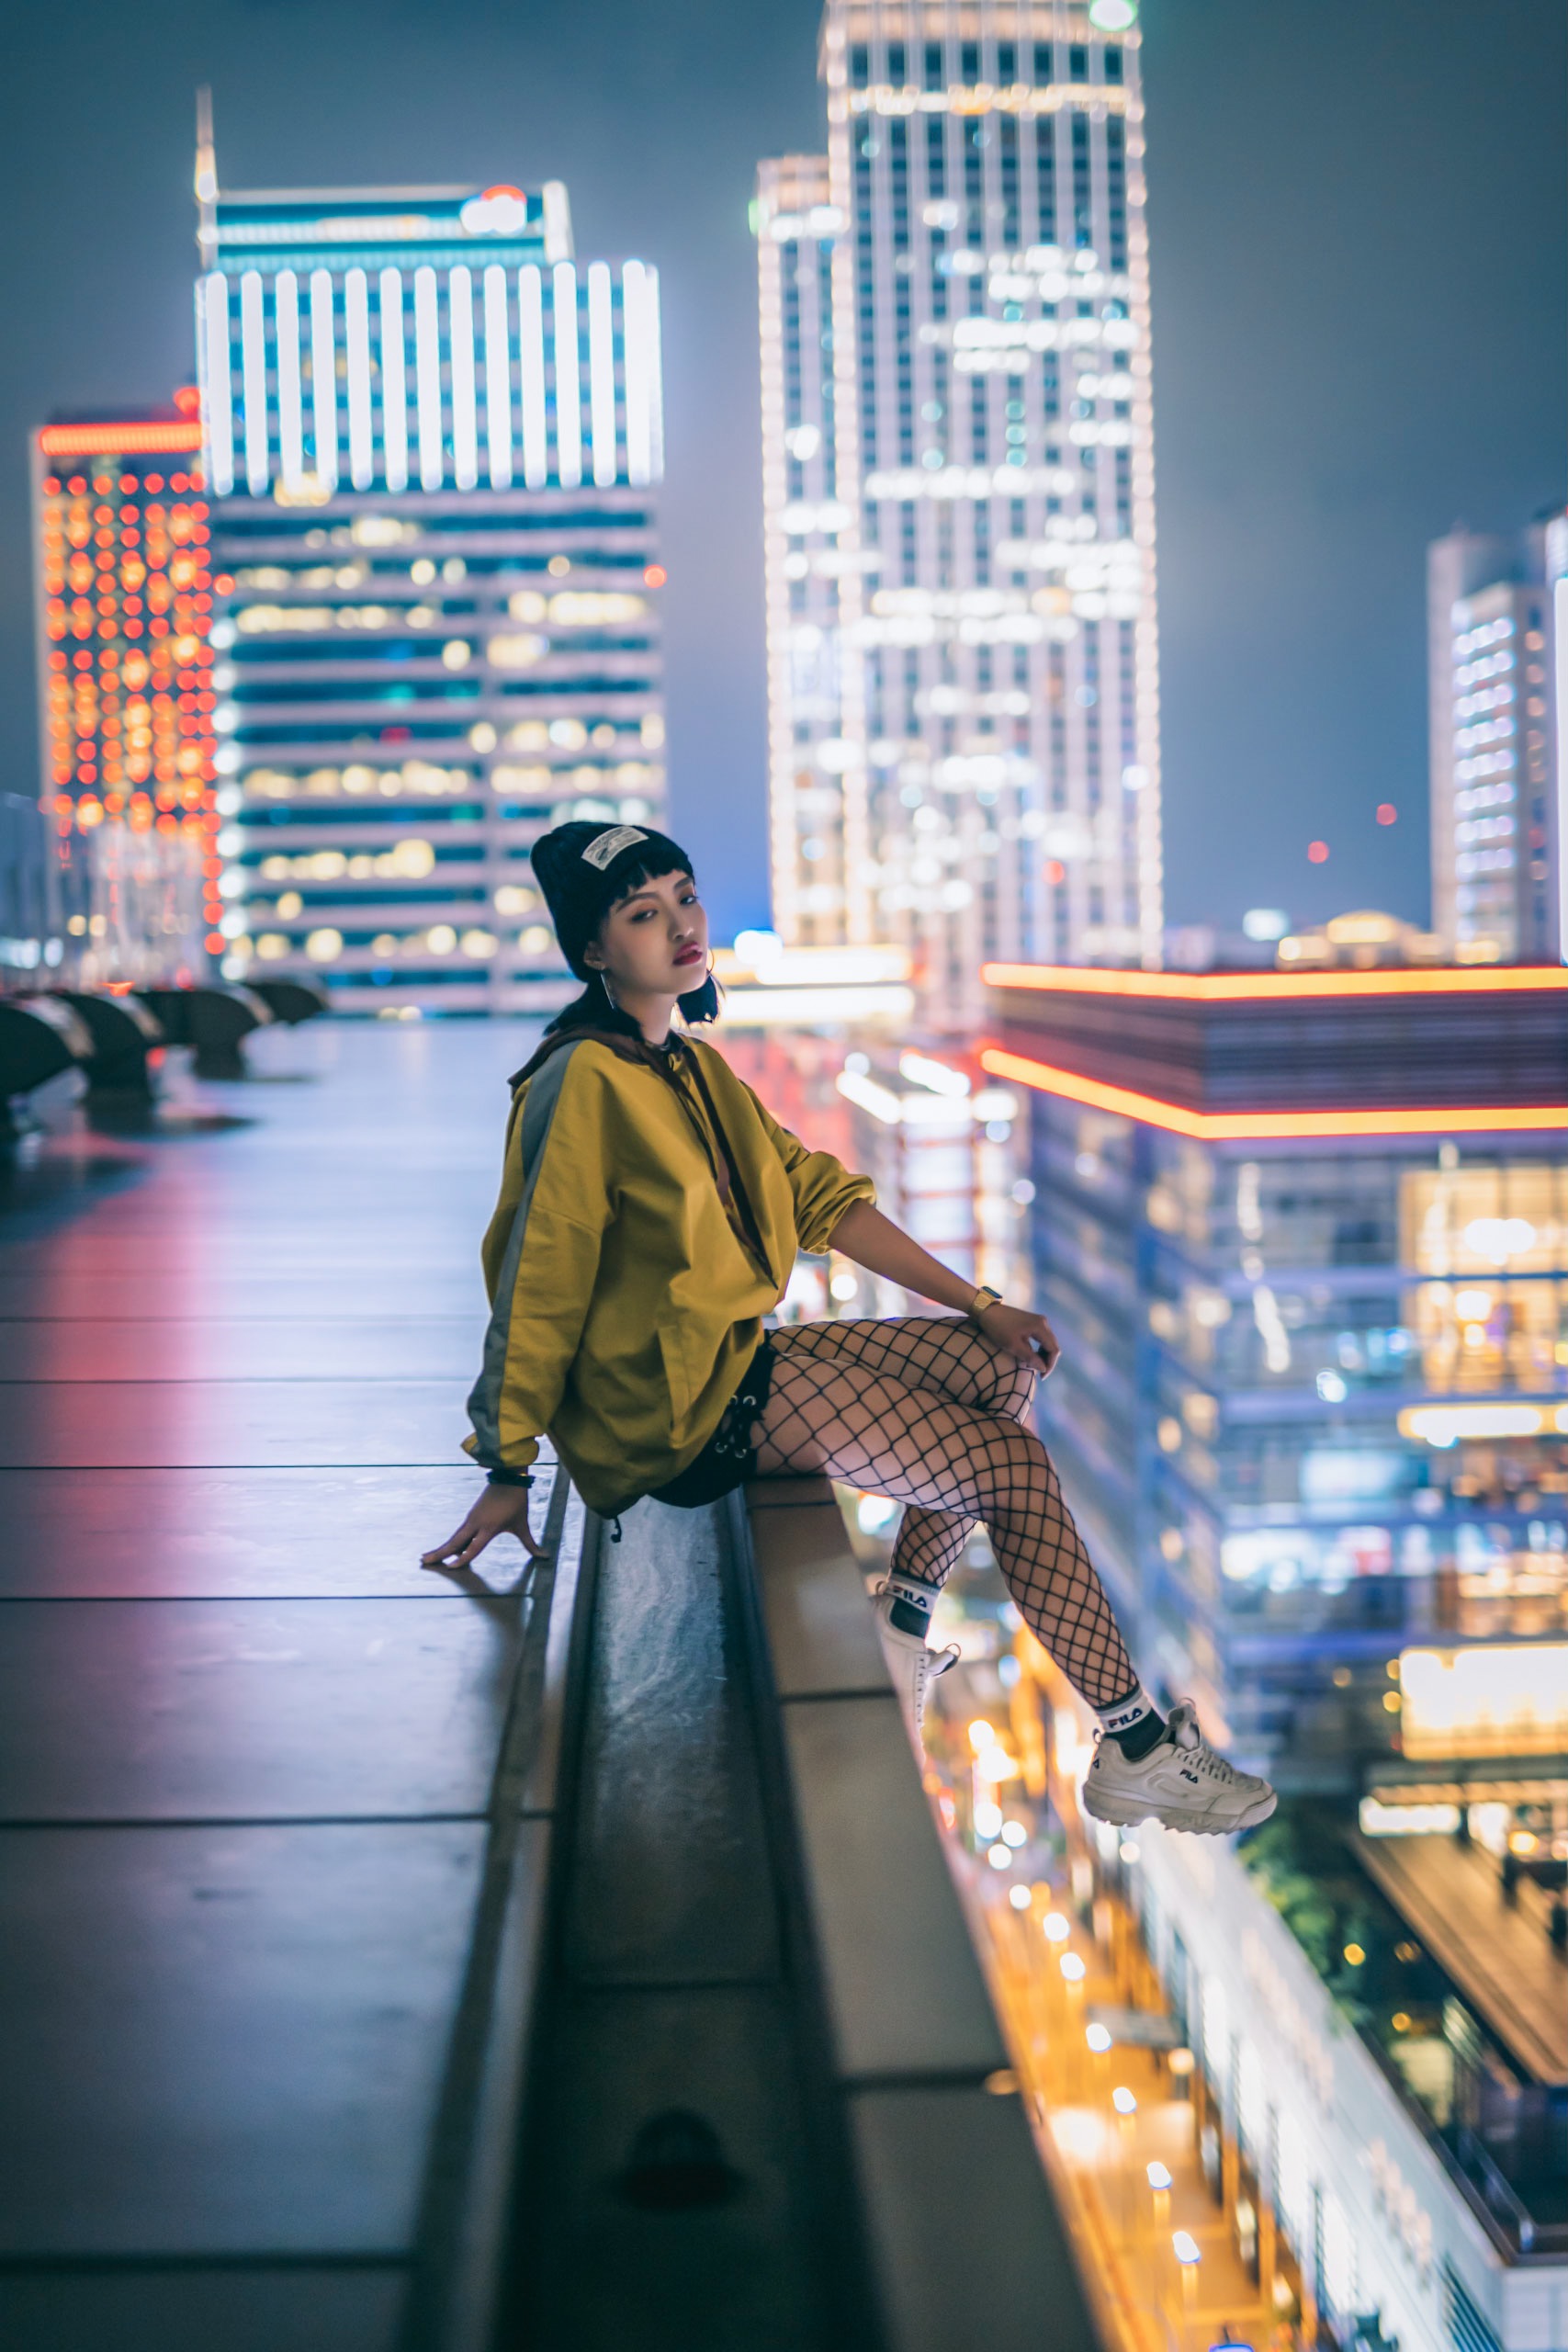
metropolitan area, urban area, metropolis, yellow, daytime, city, architecture, snapshot, standing, skyscraper, human settlement, tower block, cityscape, line, downtown, roof, street, infrastructure, travel, building, pedestrian, road, night, reflection, window, evening